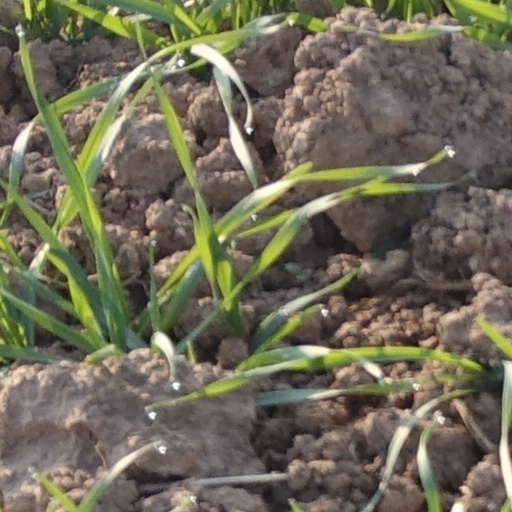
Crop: wheat